Clairemont Drive station

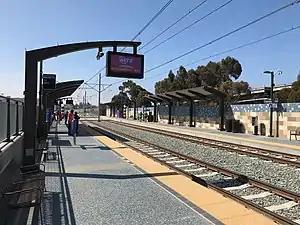
Clairemont Drive station platform

Clairemont Drive station is an at-grade San Diego Trolley station in San Diego, California. The station platform is located on the westside of Morena Boulevard where the tracks are, while the parking structure will be built across the street on the eastside of Morena between Ingulf Street and Clairemont Drive. Service began on November 21, 2021 after the completion of the Blue Line Mid-Coast Trolley extension project.